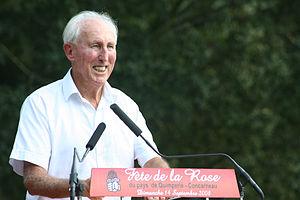
Cet article liste les personnalités ayant eu au sein d'un gouvernement français le portefeuille de ministre de la Mer ou de responsable des affaires maritimes.
Louis Le Pensec, né le 8 janvier 1937 à Mellac, est un homme politique français.
Le gouvernement Pierre Bérégovoy est le gouvernement de la République française du 2 avril 1992 au 29 mars 1993. Quatrième gouvernement du deuxième mandat du président de la République François Mitterrand, il est dirigé par Pierre Bérégovoy.